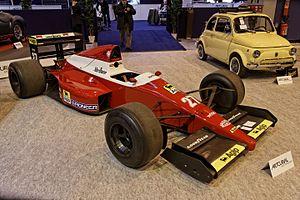
La Dallara 189 est la monoplace de Formule 1 conçue par Dallara et engagée par la Scuderia Italia dans le cadre du championnat du monde de Formule 1 1989. Elle est pilotée par les Italiens Alex Caffi et Andrea De Cesaris.